Lagos

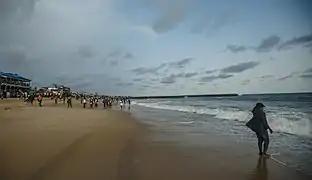
Elegushi Beach

In Ketu-Ereyun, between Epe and Ikorodu, Lagos State builds a ""Food Logistics Park"" – the biggest logistics hub for food in Sub-Saharan Africa. The site is 1.2 million square meters big and the construction is expected to be finished in 2024.